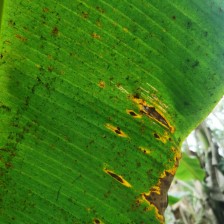
Label: pestalotiopsis